Chellah

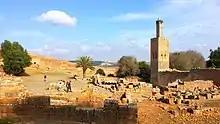
Roman and Marinid remains inside the Chellah complex

The Chellah or Shalla ( or) is a medieval fortified Muslim necropolis and ancient archeological site in Rabat, Morocco, located on the south (left) side of the Bou Regreg estuary. The earliest evidence of the site's occupation suggests that the Phoenicians established a trading emporium here in the first millennium BC. This was later the site of Sala Colonia, an ancient Roman colony in the province of Mauretania Tingitana, before it was abandoned in Late Antiquity. In the late 13th century the site began to be used as a dynastic necropolis for the Marinid dynasty. By the mid-14th century Marinid sultans had enclosed a part of the site with a new set of walls and built a religious complex inside it to accompany their mausoleums. In the 15th century the necropolis began to decline and it suffered damage over the centuries due to earthquakes and looting. Archeological excavations in the 20th century unearthed the remains of the ancient Roman town. Today the site is a tourist attraction and since 2012 it forms part of a UNESCO World Heritage Site.